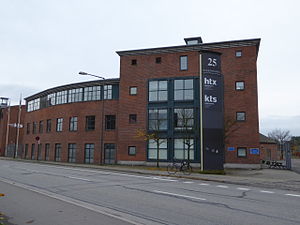
Carl Jacobsens Vej
Københavns Tekniske Skole ved Carl Jacobsens Vej.
Carl Jacobsens Vej er en gade i Valby i København, der går fra Sjælør Boulevard ved Vestre Kirkegård i øst til Gammel Køge Landevej i vest. Gaden er en blanding af ombyggede industribygninger fra begyndelsen af det 20. århundrede, byggeforeningshuse og moderne etageejendomme fra 2010'erne. Gaden er opkaldt efter bryggeren og mæcenen Carl Jacobsen.